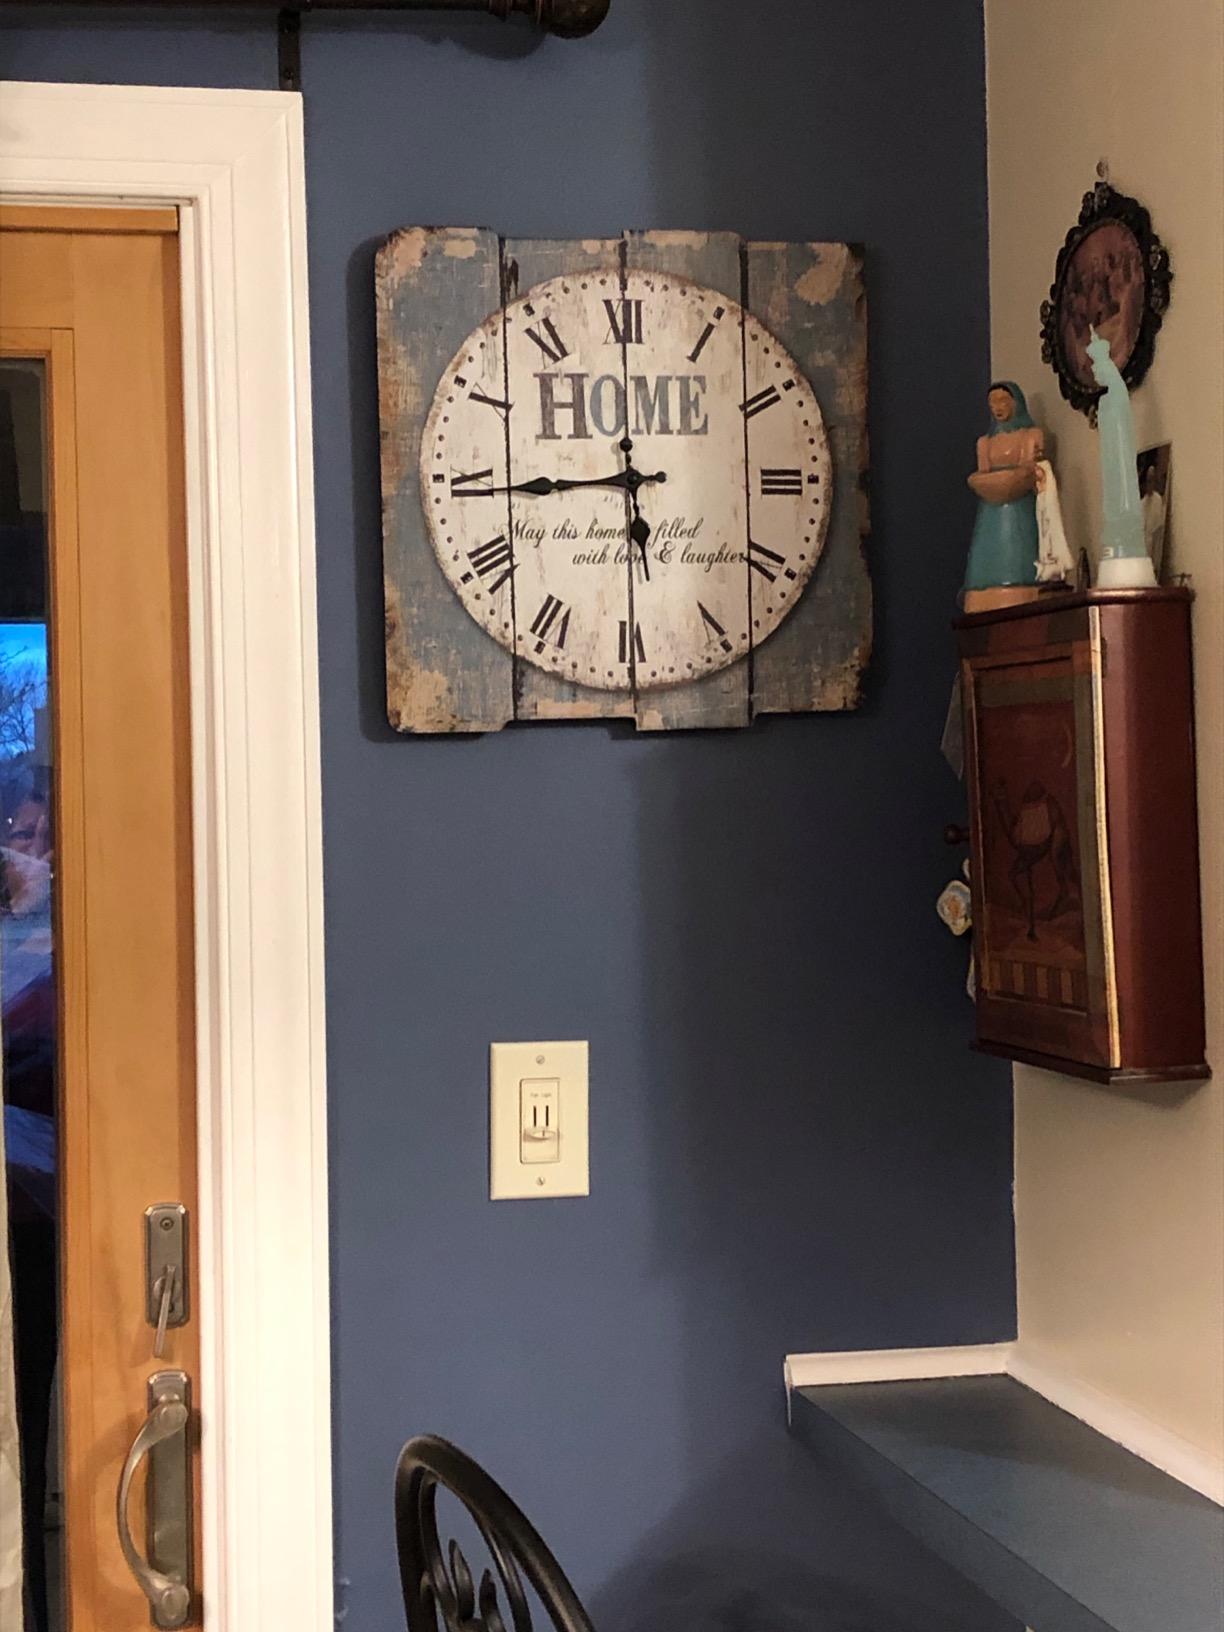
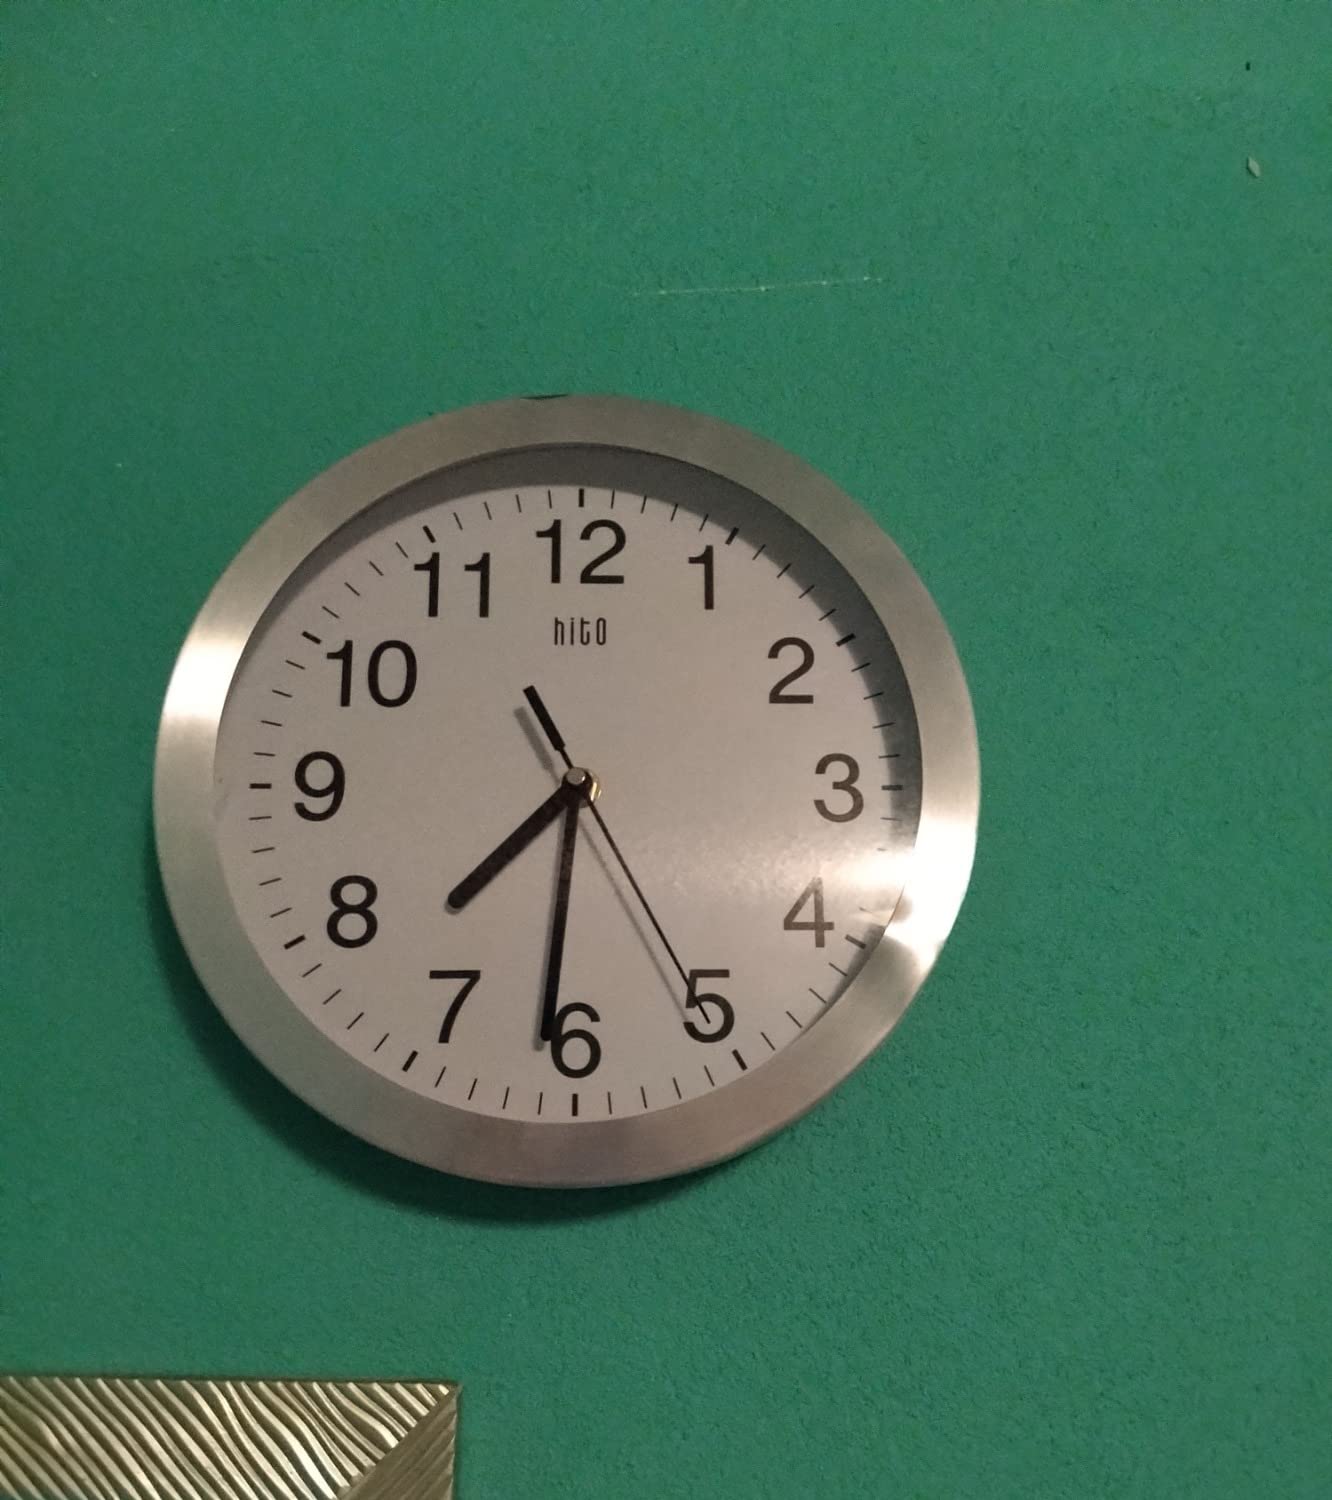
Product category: clock
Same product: no